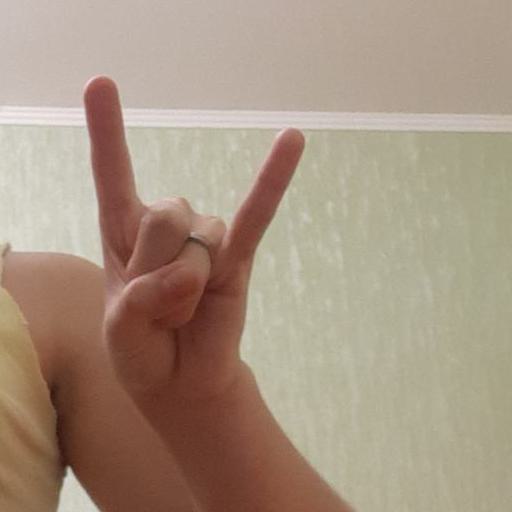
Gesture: rock